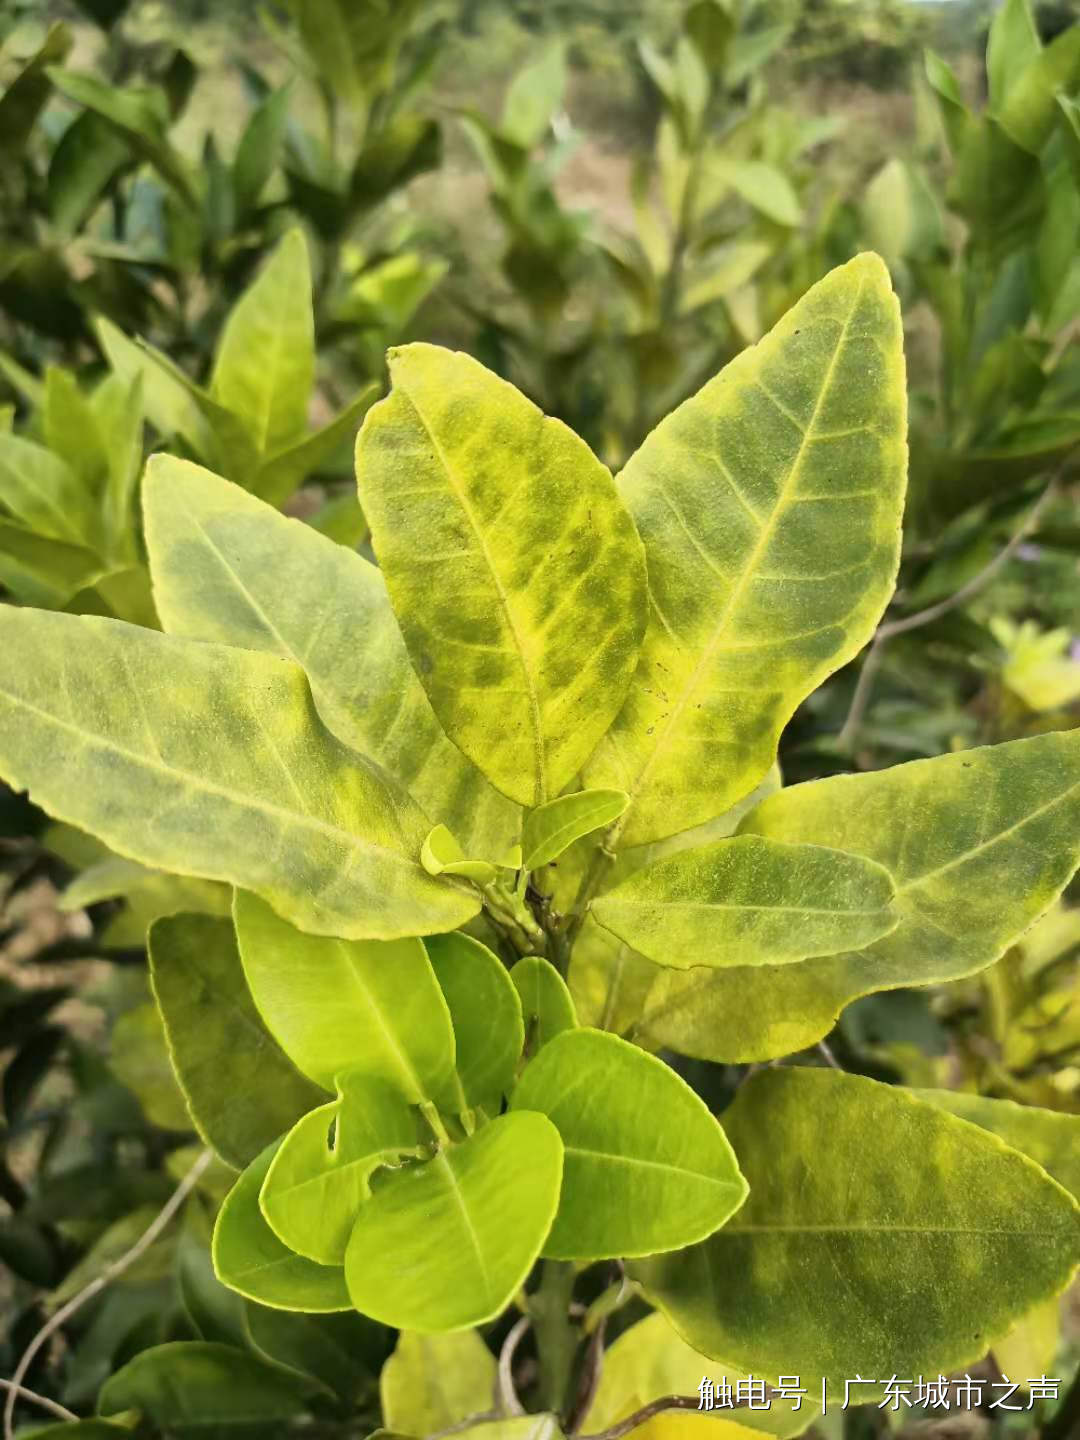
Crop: unknown
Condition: citrus_citrus_greening_disease